Sandy Koufax

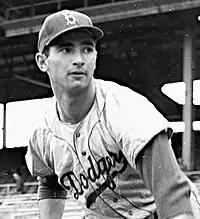
"A young baseball player wearing a ballcap with the initial 'B'."

Having injured his ankle in the last week of spring training, Koufax was placed on the disabled list for 30 days; he would be activated by the Dodgers on June 8. To make room for him, they optioned their future Hall of Fame manager, Tommy Lasorda, to their Triple-A affiliate, the Montreal Royals. Lasorda would later joke that it took "one of the greatest left-handers in history" to keep him off the Dodgers major league roster.